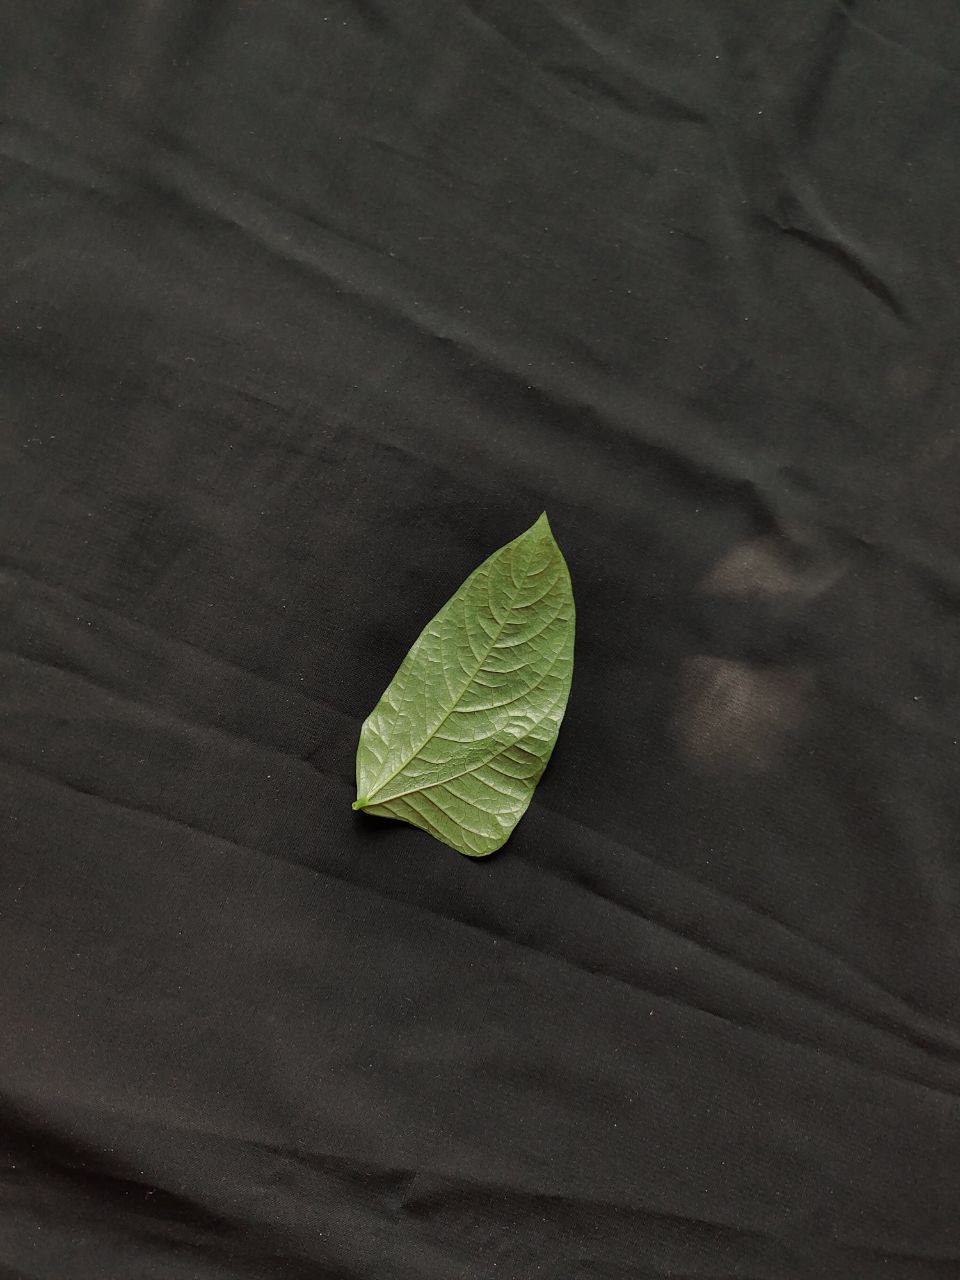
Crop: cowpea
Leaf condition: Mosaic Virus